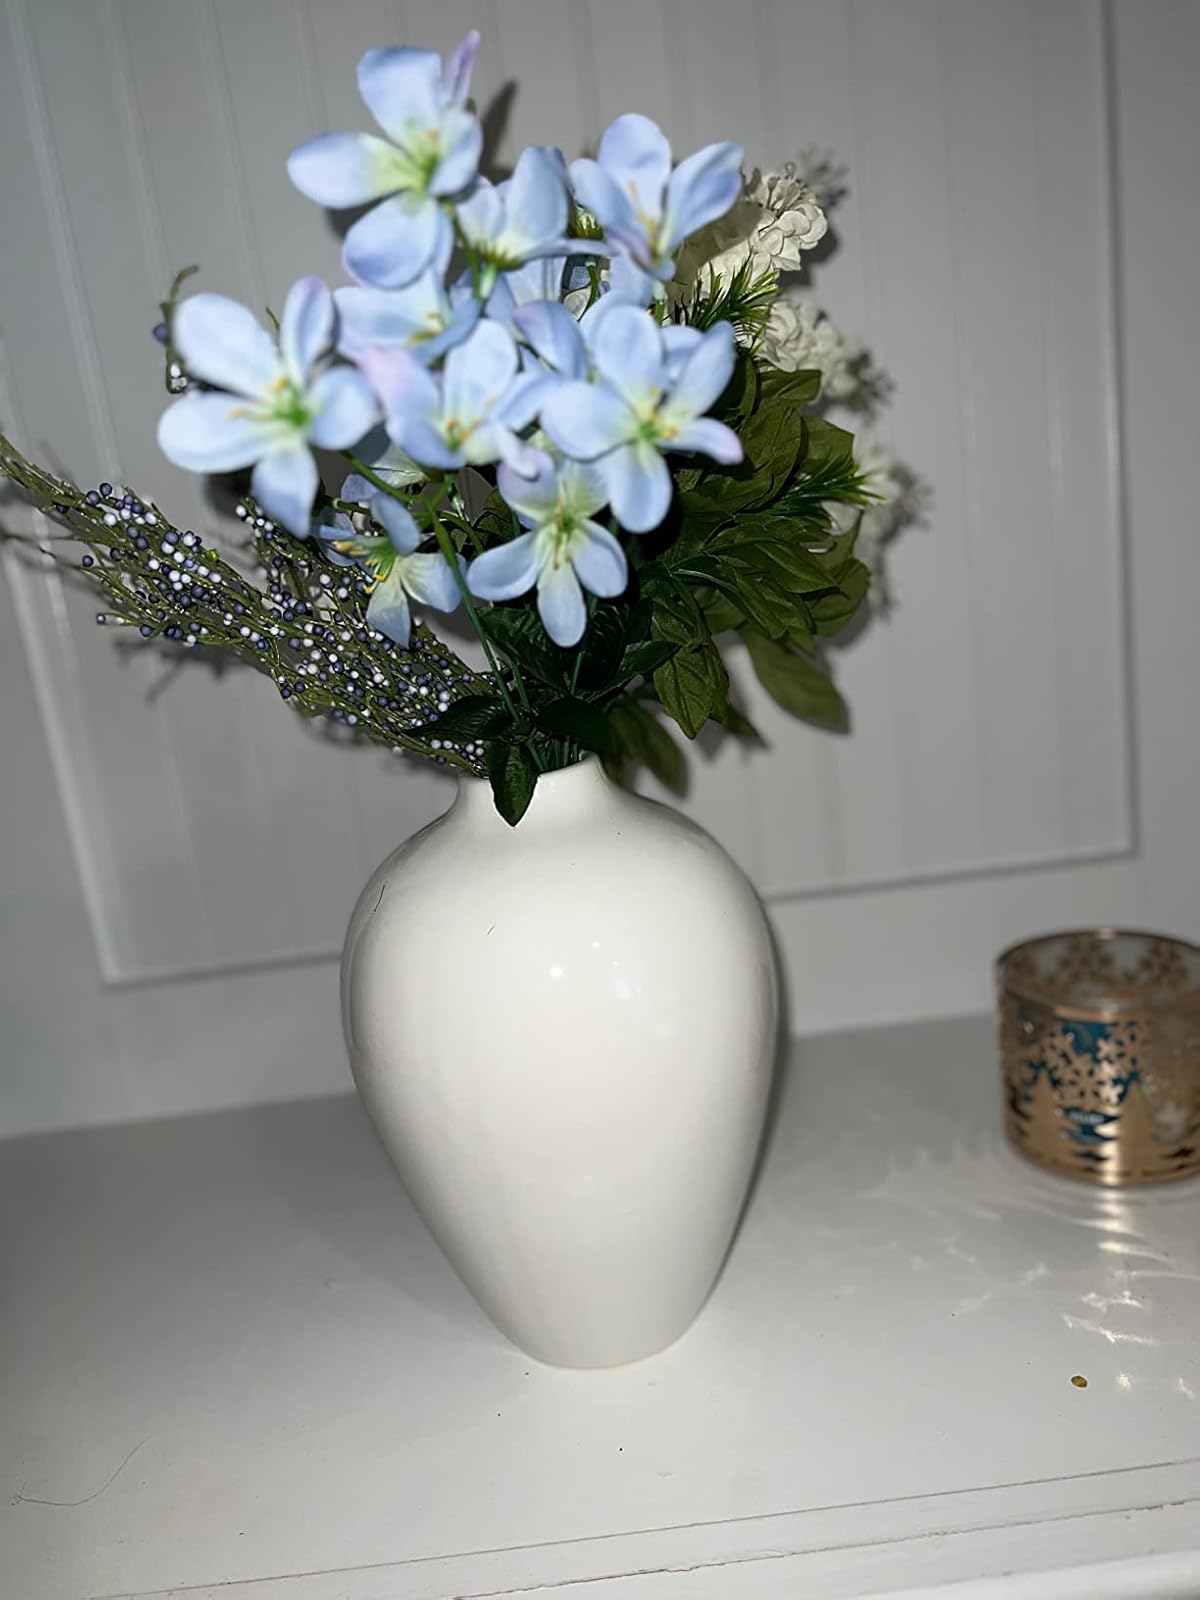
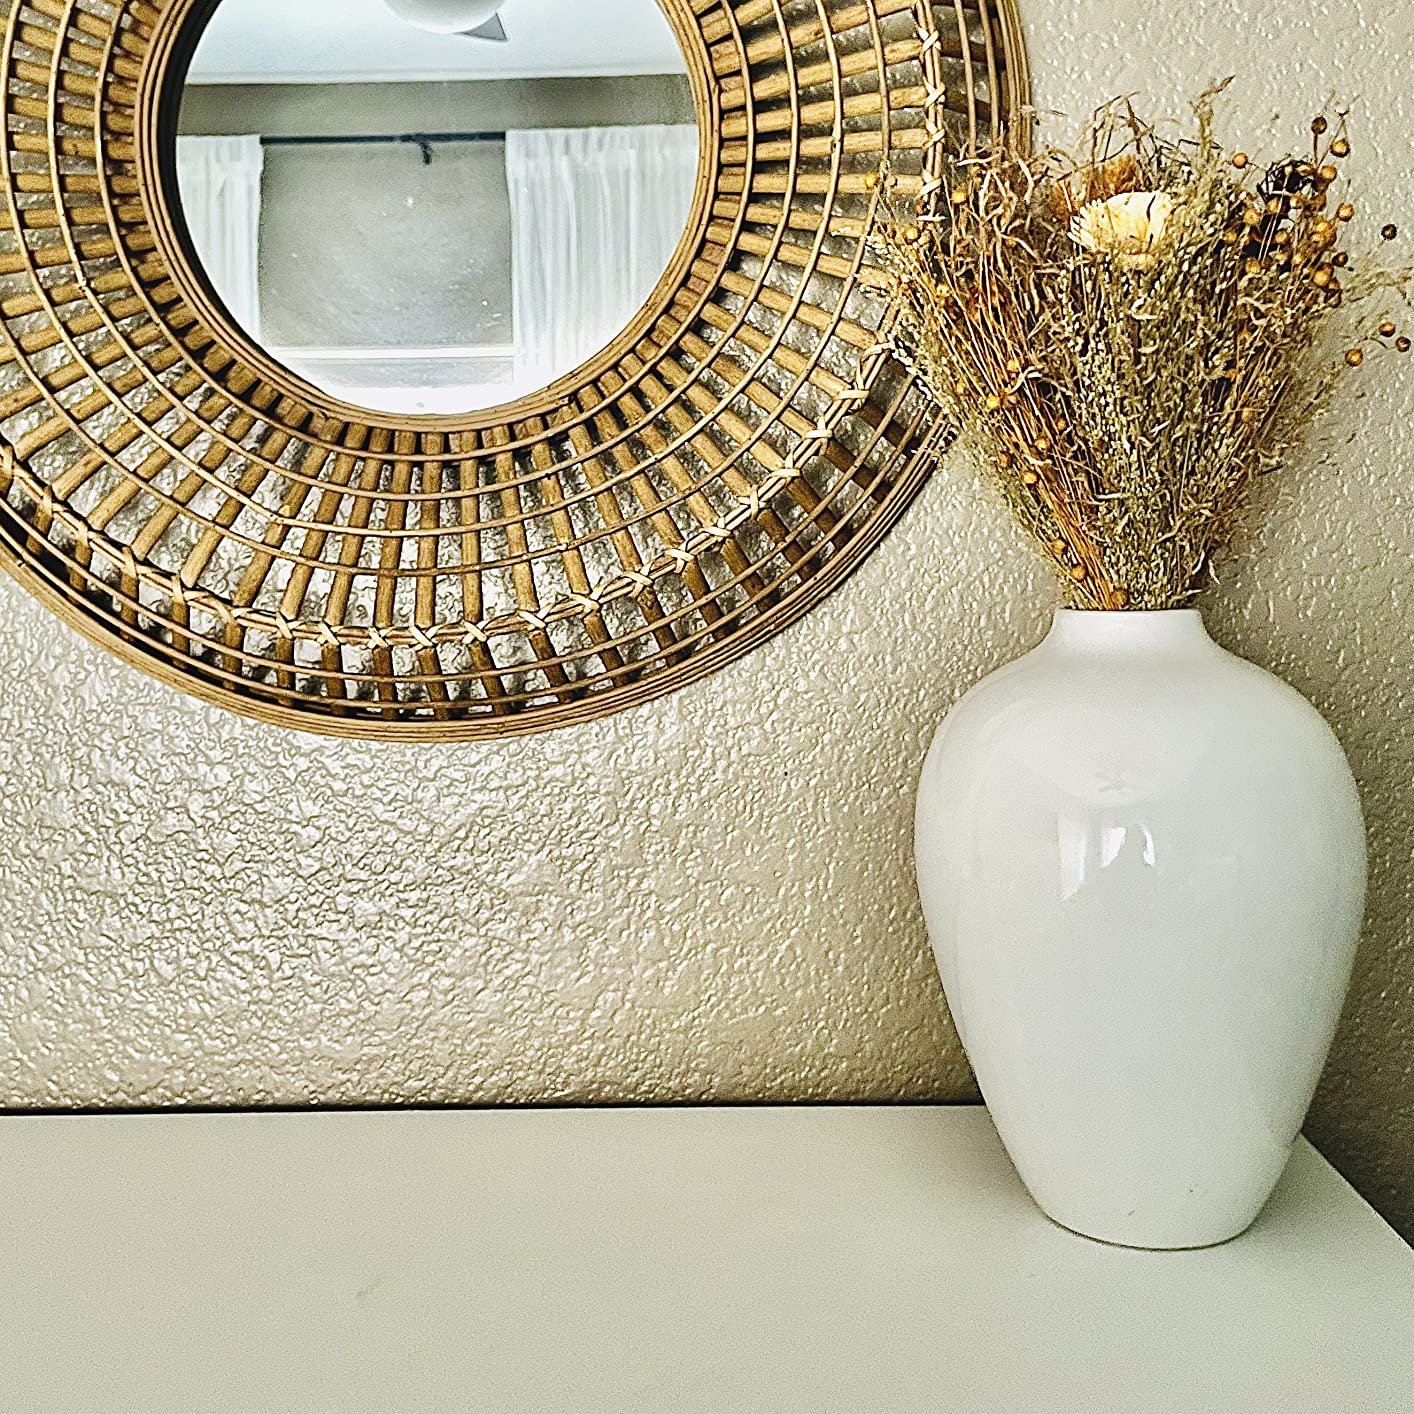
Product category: vase
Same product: yes